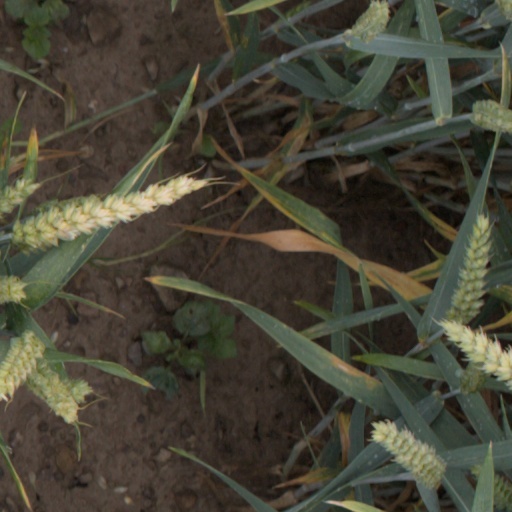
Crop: wheat